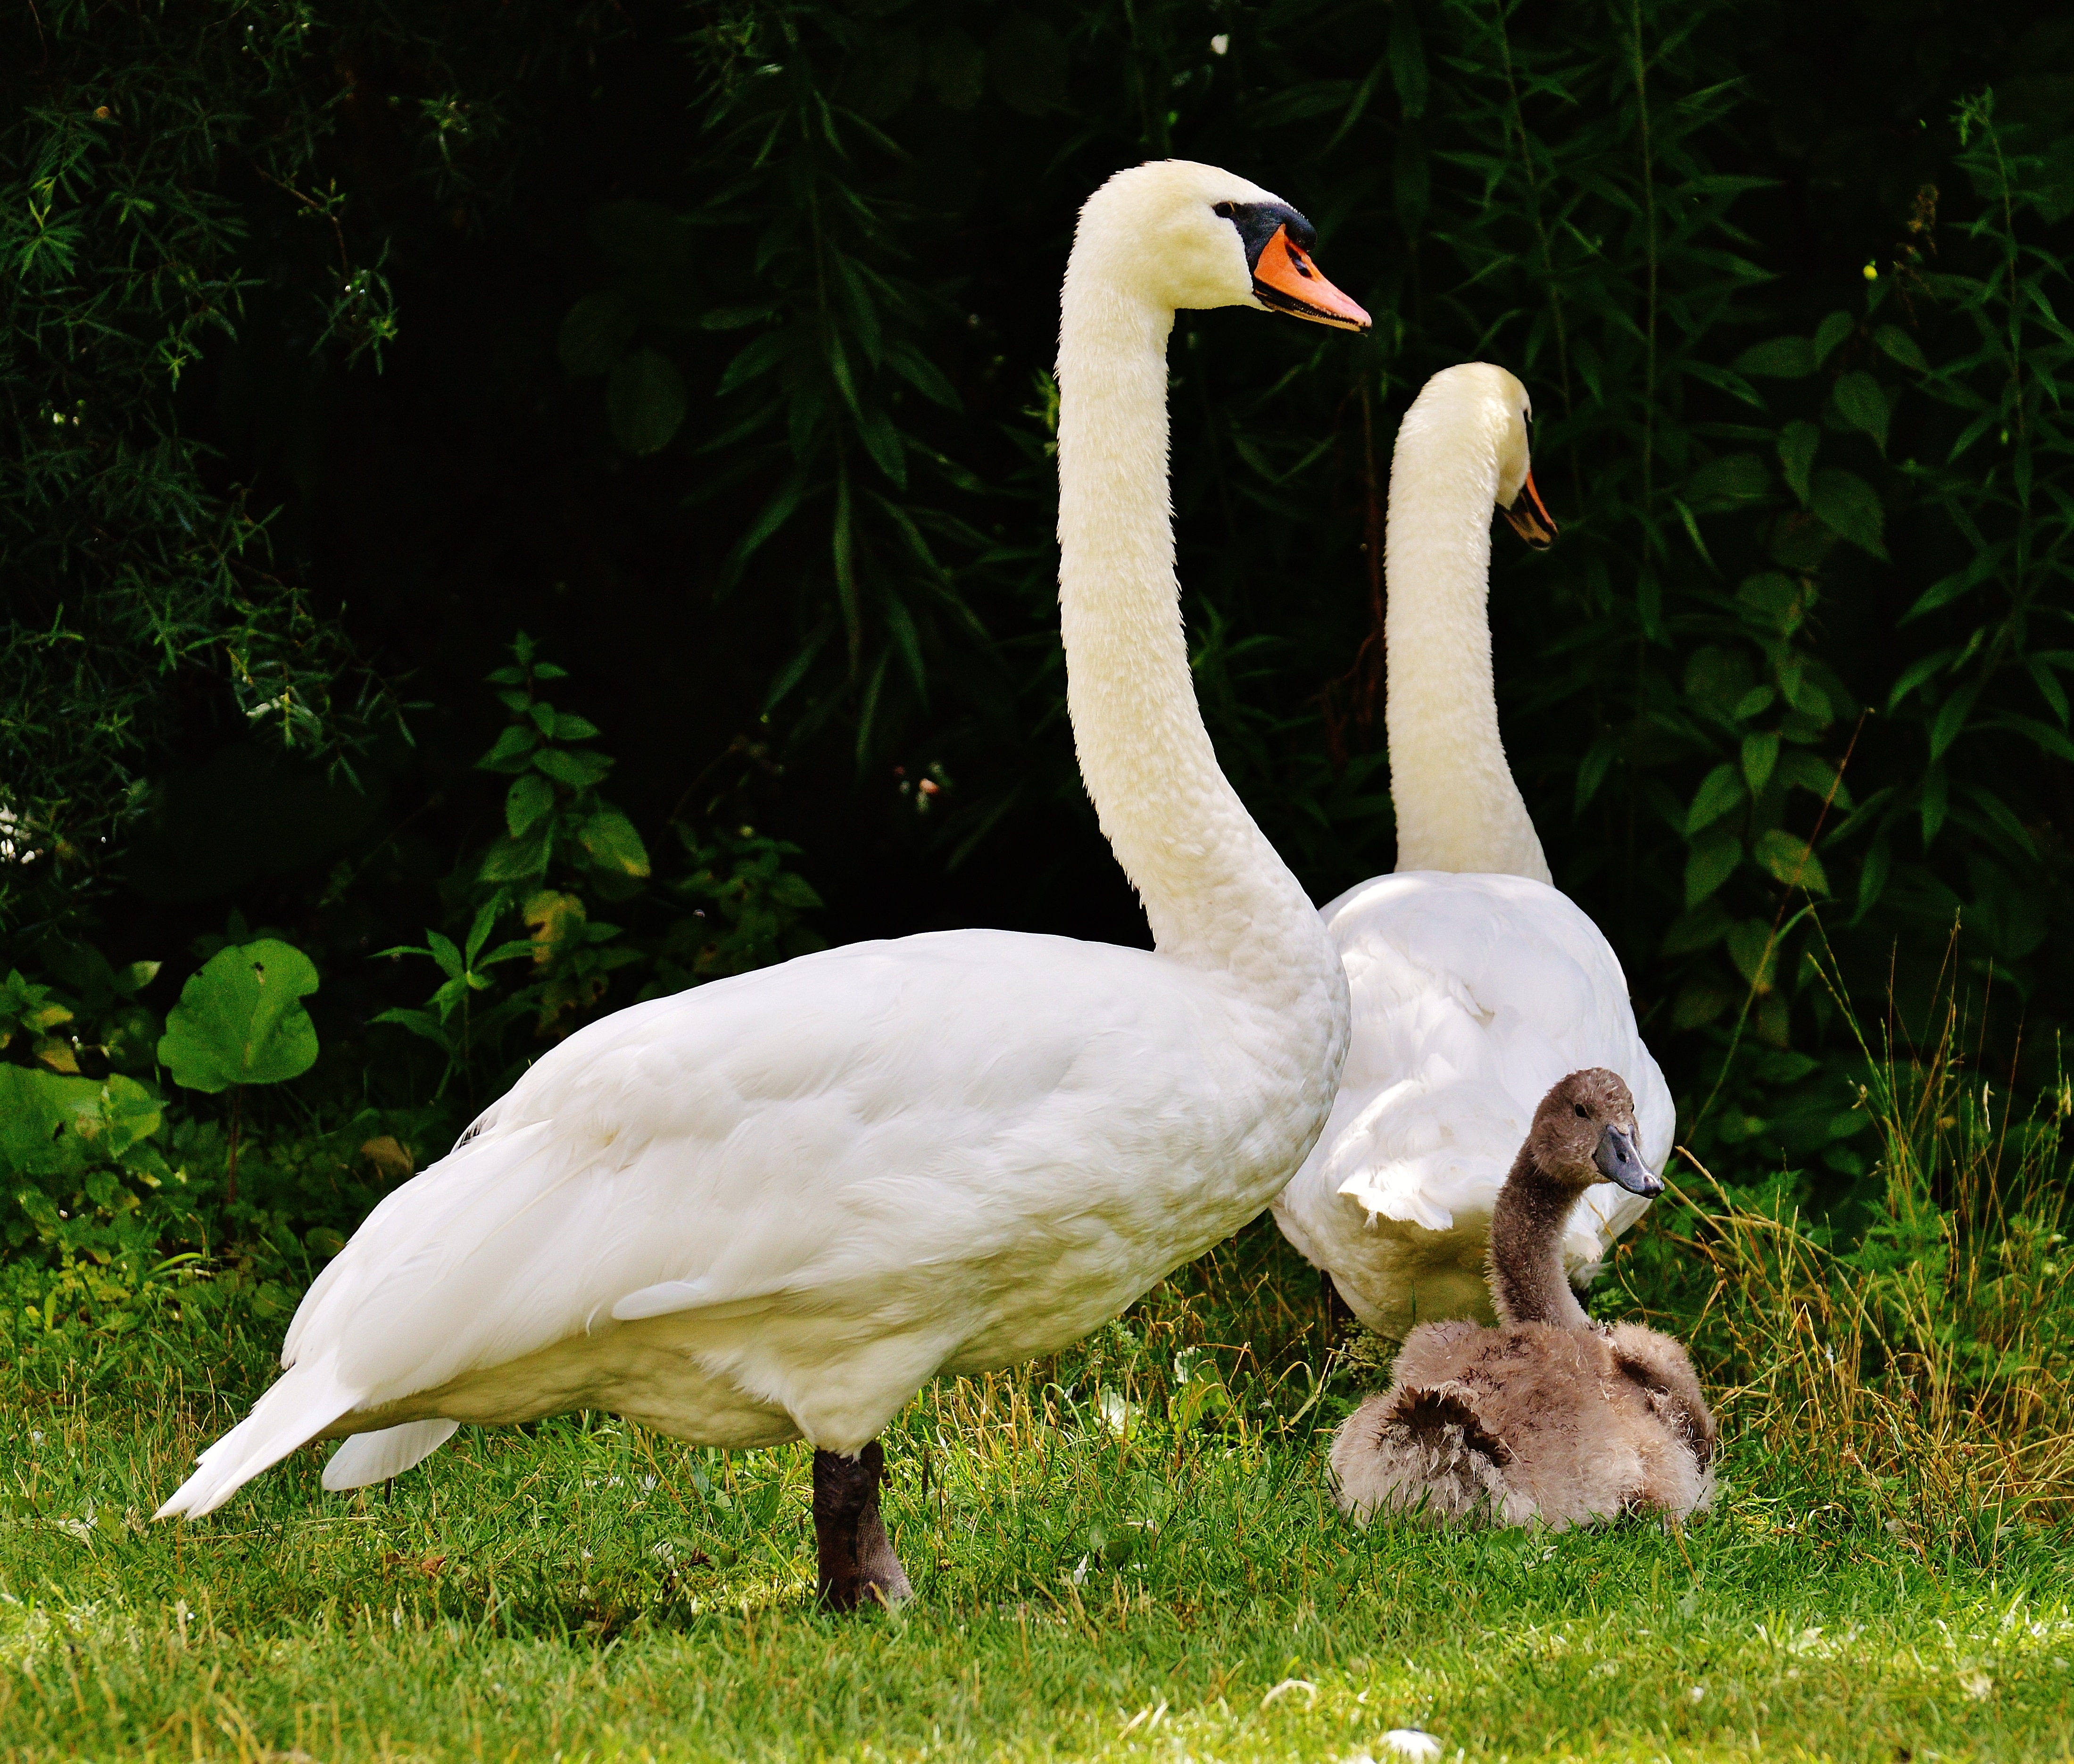
water, nature, bird, white, cute, wildlife, young, beak, fauna, plumage, birds, swan, family, swans, goose, vertebrate, elegant, waterfowl, idyll, water bird, animal world, wildlife photography, pride, swan family, young swan, ducks geese and swans